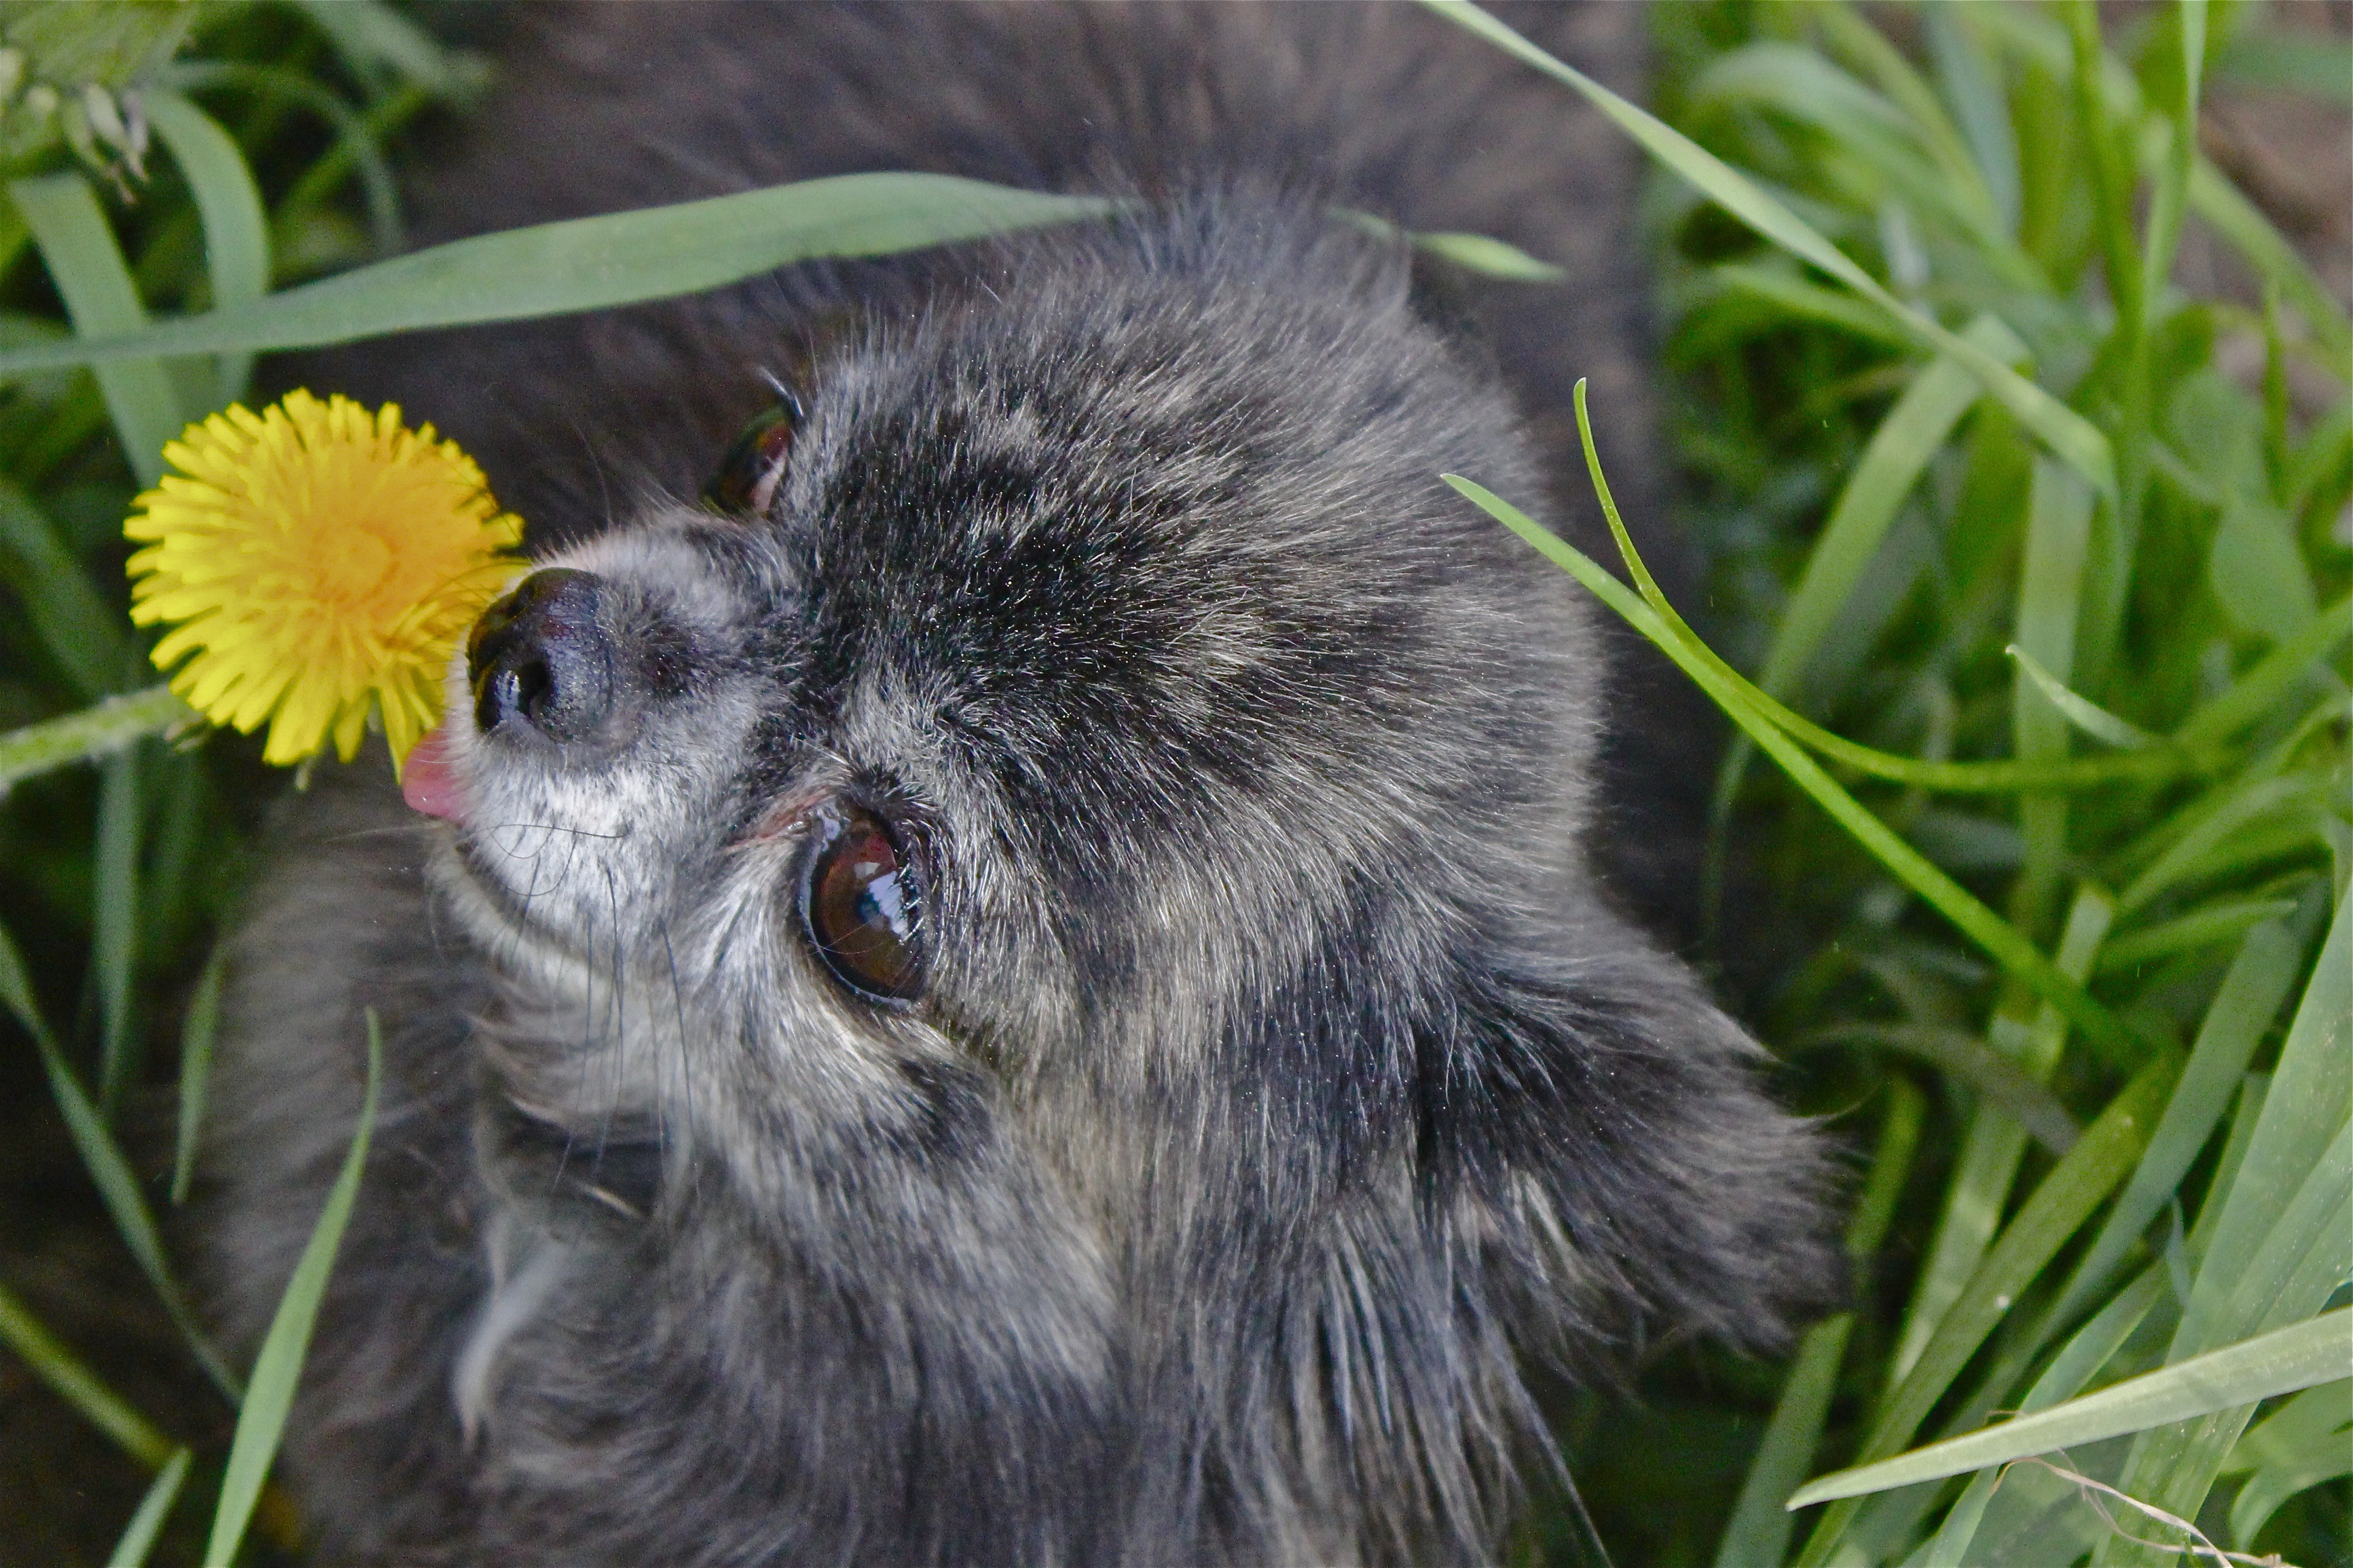
grass, flower, puppy, dog, summer, mammal, little, vertebrate, joy, fidelity, each, dog like mammal